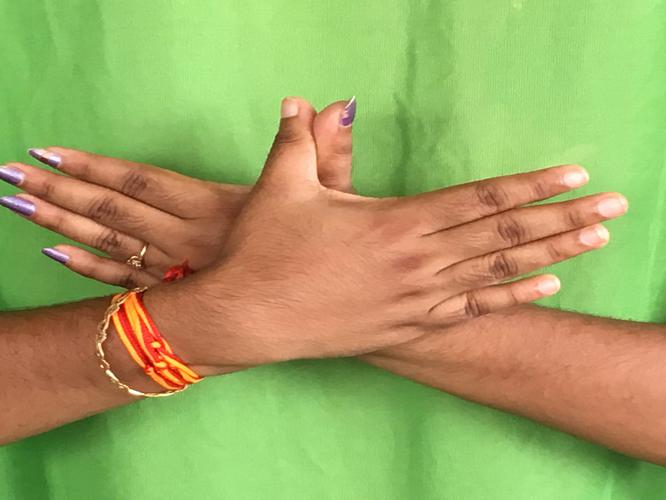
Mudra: Garuda
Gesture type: double_hand